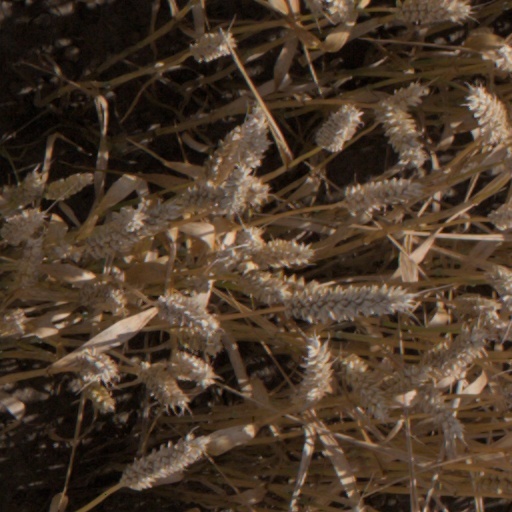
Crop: wheat